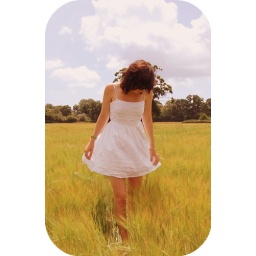
taken on self timer in a field in Woodbury Salterton near my old house